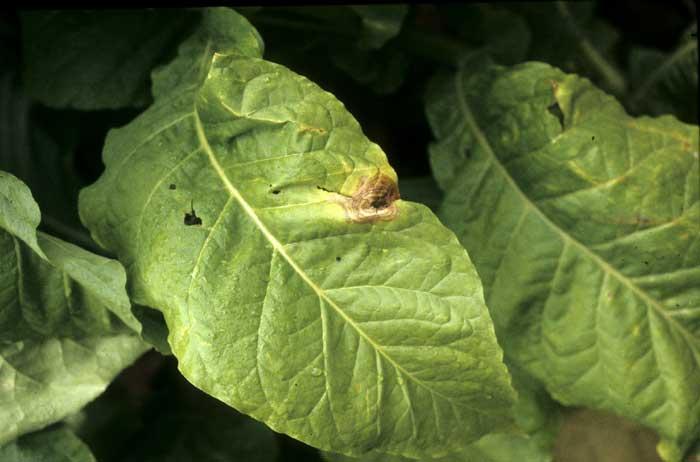
Plant: Tobacco
Disease: tobacco brown spot